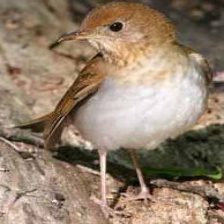
Species: VEERY
Scientific name: CATHARUS FUSCESCENS